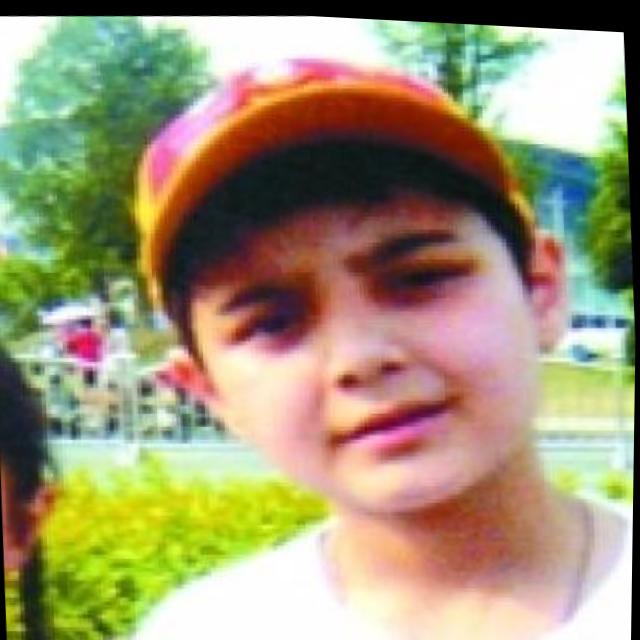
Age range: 0-12